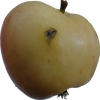
Label: Apple 14